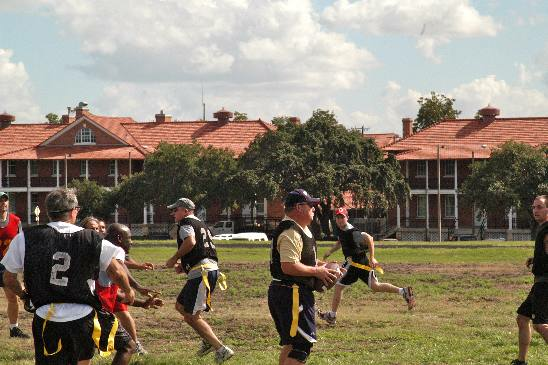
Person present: Yes